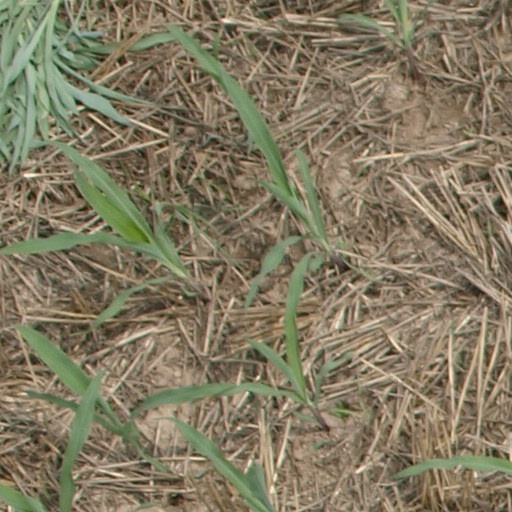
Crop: maize; corn